Keith Warwick

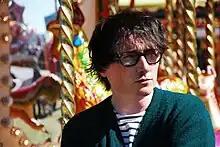
Publicity photo

Keith Graham Warwick (born 17 May 1975) is a Scottish actor and musician. Warwick received his master's degree in Classical and Contemporary Text from the Royal Conservatoire of Scotland in 2015. He is best known for the role of Trent Clements in the Royal Television Society award-winning series "My Parents Are Aliens". He has toured the world as a musician and has lived in both Paris and New York.